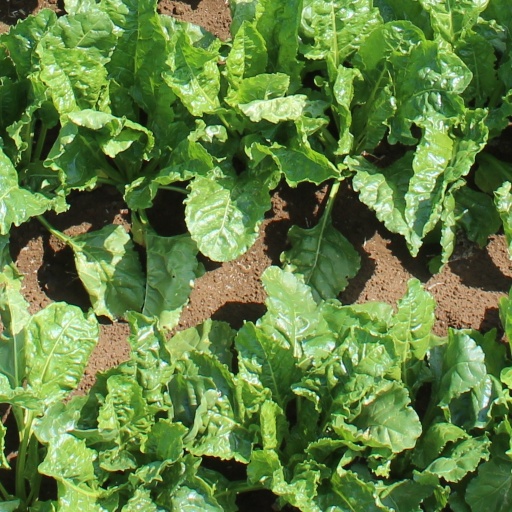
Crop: sugar beet